Hippolyte-Julien-Joseph Lucas

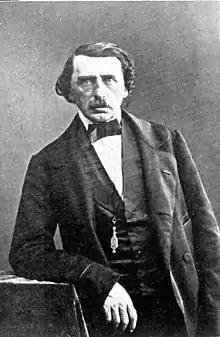
Hippolyte Lucas

Hippolyte-Julien-Joseph Lucas (20 December 1807, Rennes – 16 November 1878, Paris) was a French writer and critic whose literary output was largely centered on theatre and opera.